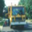
Label: truck